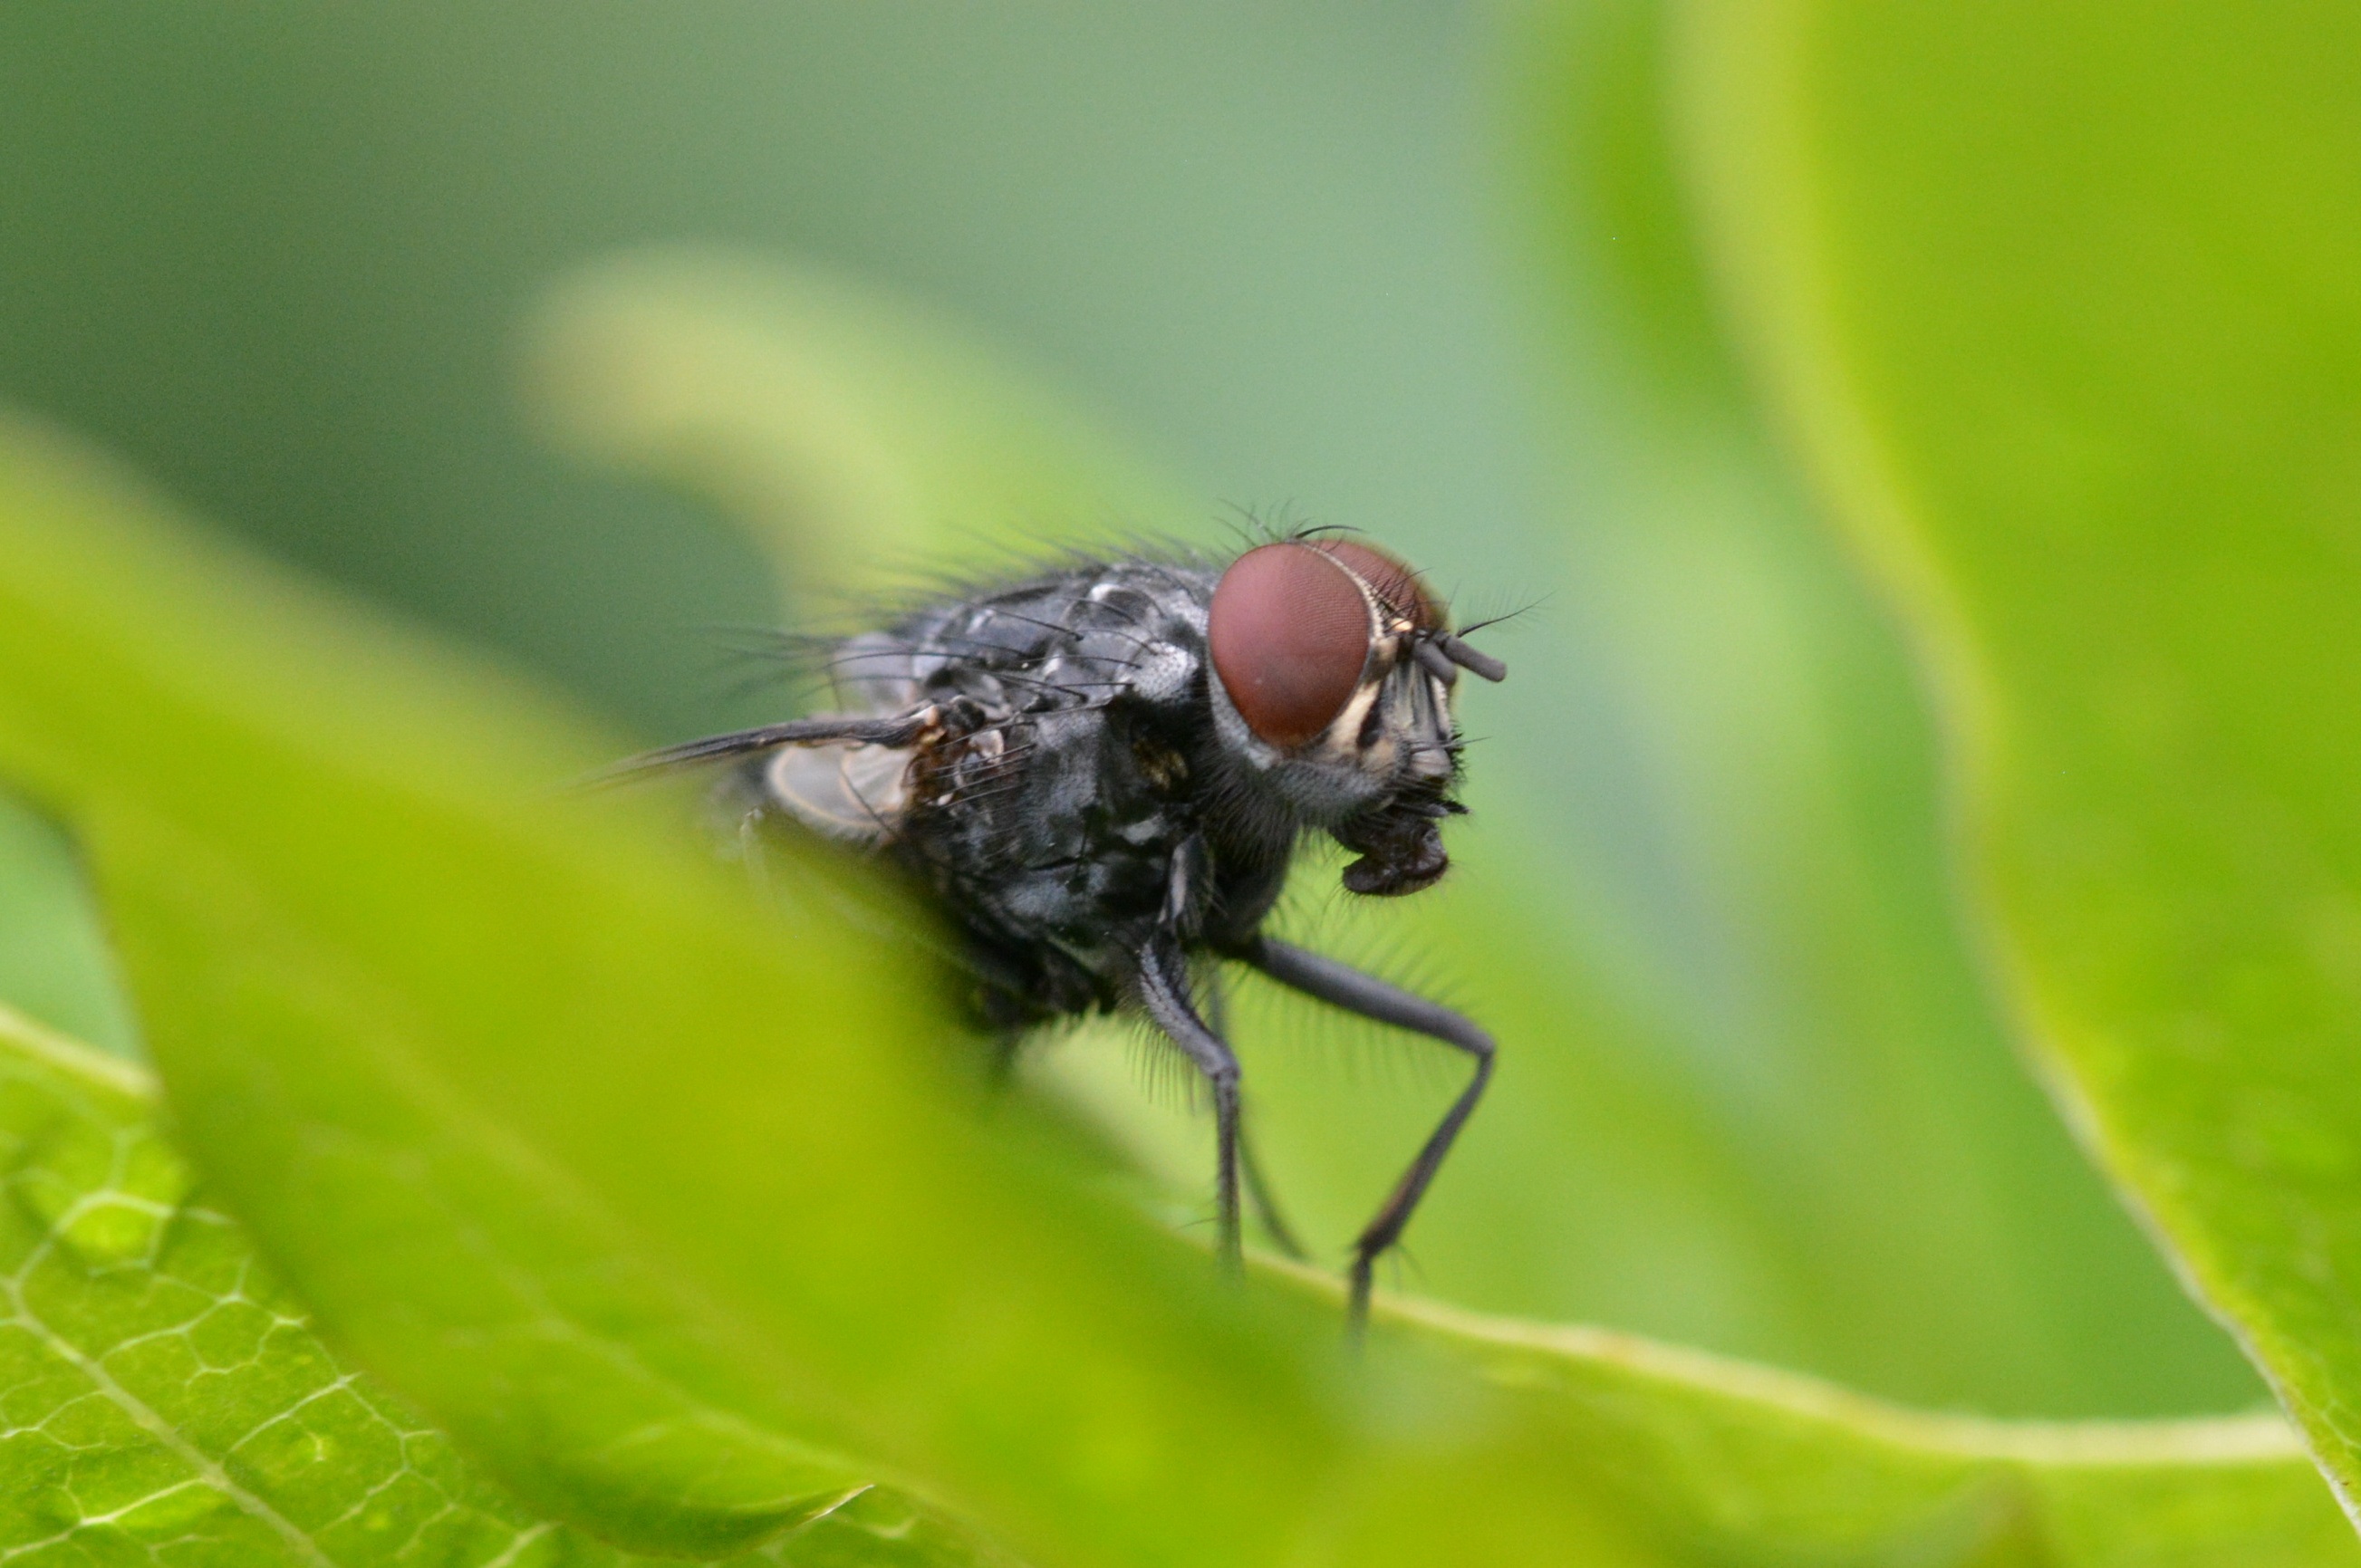
nature, photography, flower, animal, fly, green, insect, close, flora, fauna, invertebrate, close up, pest, nectar, macro photography, honey bee, compound eyes, leaf beetle, whopper, membrane winged insect